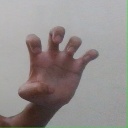
अक्षर: झ